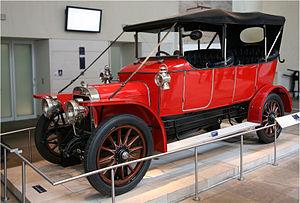
Argyll était une marque de voitures à moteur écossaise fabriquées entre 1899 et 1932, puis entre 1976 et 1990.